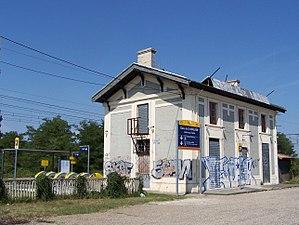
Gare de Saint-Macaire (Gironde, France)
La gare de Saint-Macaire est une gare ferroviaire française de la ligne de Bordeaux-Saint-Jean à Sète-Ville, située sur le territoire de la commune de Saint-Macaire, dans le département de la Gironde en région Nouvelle-Aquitaine.